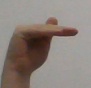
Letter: khaa